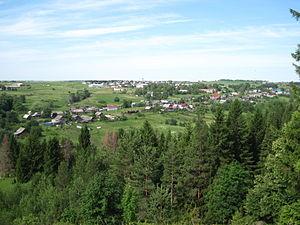
Le raïon de Votkinsk est un raïon de la République d'Oudmourtie en Russie.